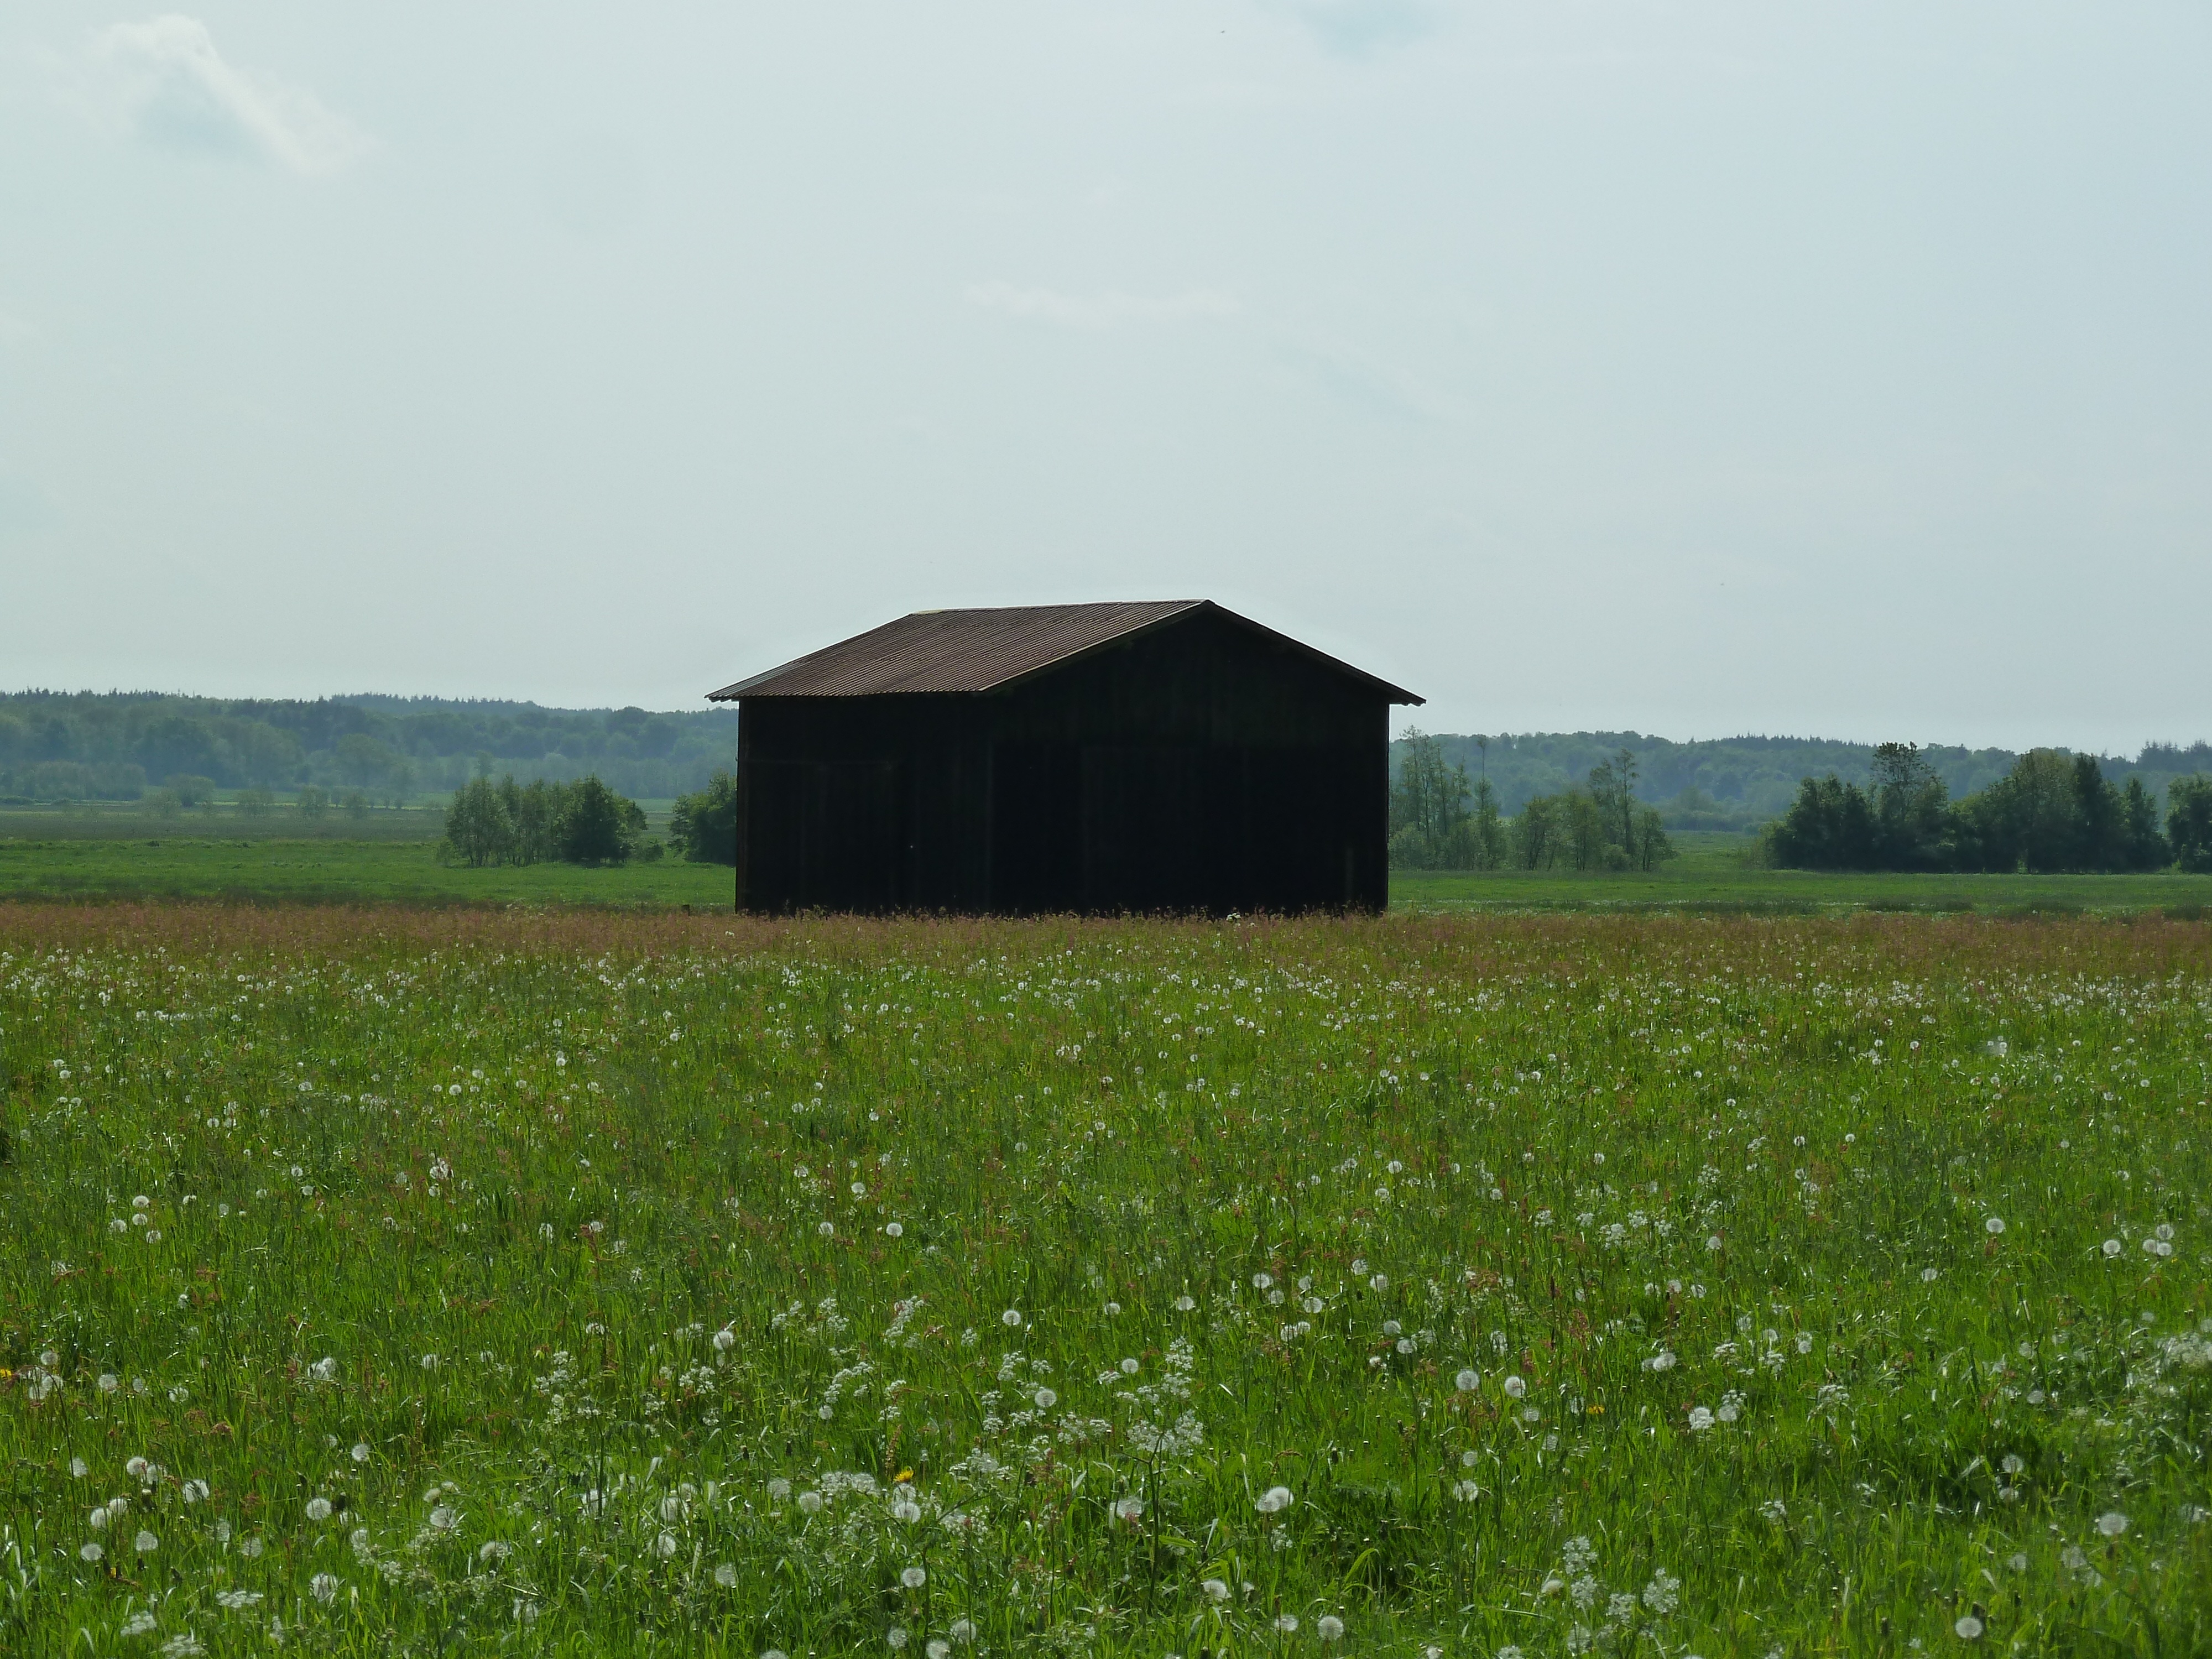
landscape, nature, grass, field, farm, meadow, prairie, building, barn, summer, rural, green, pasture, agriculture, plain, grassland, habitat, rural area, natural environment, land lot